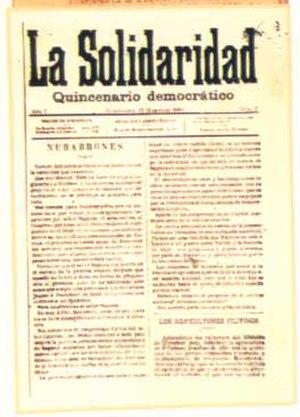
La Propaganda ou mouvement de Propagande est un mouvement intellectuel philippin actif approximativement de 1872 à 1892 en Espagne et aux Philippines, dont l’objectif est de promouvoir la réforme politique et sociale des Philippines, alors colonie espagnole. Le mouvement, dont les principaux représentants sont José Rizal, Marcelo H. del Pilar et Graciano López Jaena, s’inscrit dans la contestation du modèle colonial espagnol qui grandit au sein de l’élite philippine dans la période pré-révolutionnaire.